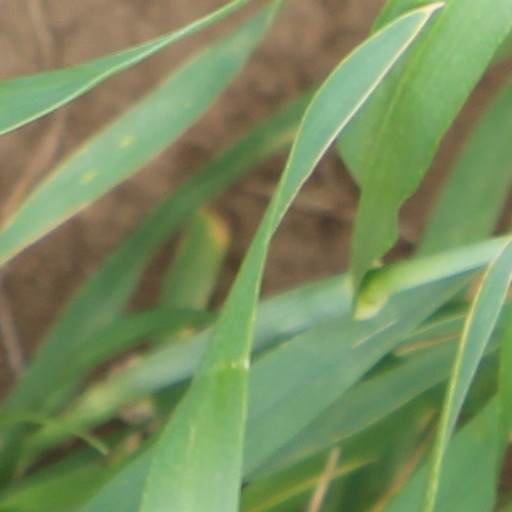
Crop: wheat